Gazi, Athens

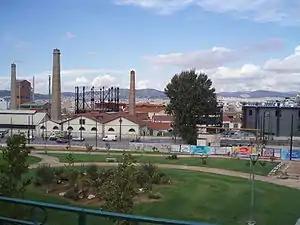
The Technopolis, Gazi.

To this day, there is a heavy Muslim presence in the area. A 'multicultural' school exists in the area, the 87th Elementary School of Athens, with a student body comprising 70% Muslim, 20% Greek Orthodox and 10% Albanian and Romanians.